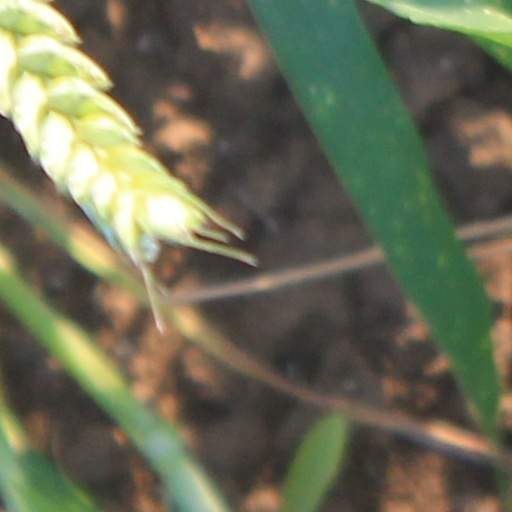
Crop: wheat